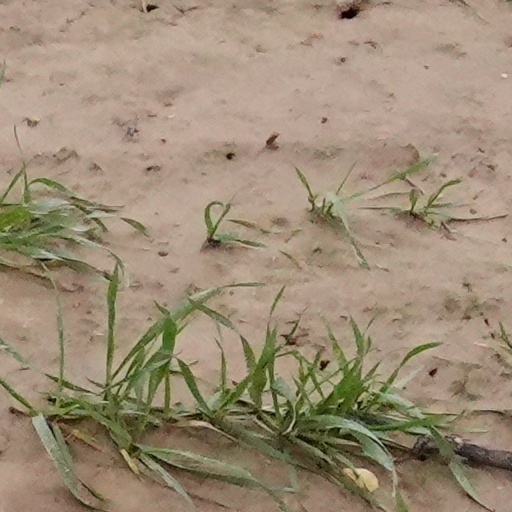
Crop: wheat